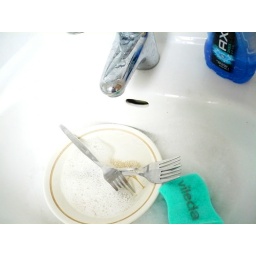
the quiet indignity of doing dishes in the bathroom sink